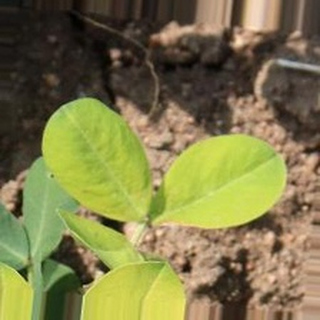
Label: groundnut_nutrition_deficiency